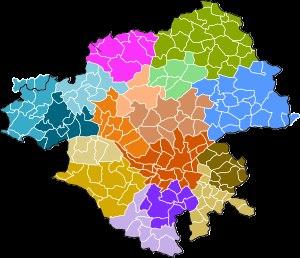
Comme une grande partie du reste de l'ouest de la France, la Loire-Atlantique a la réputation d'être un département de droite. En effet, de tradition catholique, le département vota à droite tout au long de la IIIᵉ république, en opposition à la gauche anticléricale. Au sortir de la Seconde Guerre mondiale, l'électorat du département s'est tourné vers le MRP, de sensibilité démocrate-chrétienne, confirmant son ancrage à droite de l'échiquier politique. Cependant, la déchristianisation a commencé à toucher le département à partir des années 1960, et la gauche progresse de façon continue depuis. Ainsi, Nantes est passé à gauche lors des municipales de 1977.